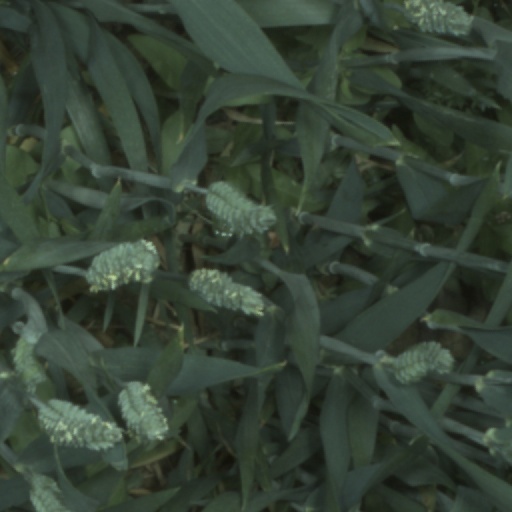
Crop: wheat